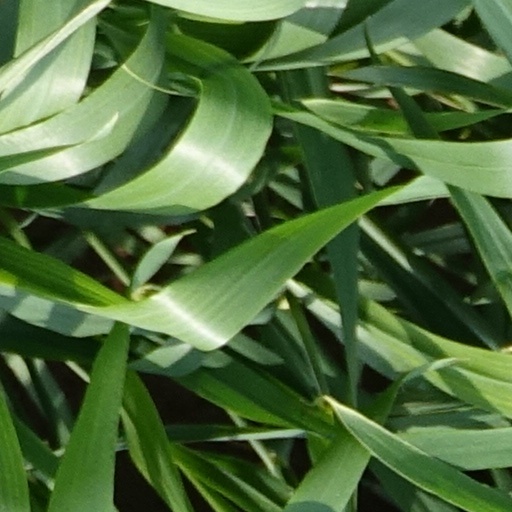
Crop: wheat